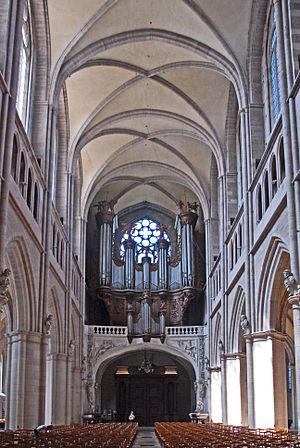
La cathédrale Saint-Bénigne de Dijon est une église orientée de style gothique du XIIIᵉ siècle située dans le centre sauvegardé de Dijon en Côte-d'Or. L'édifice est dédié à saint Bénigne de Dijon. Abbatiale de l'abbaye Saint-Bénigne de Dijon devenue tardivement cathédrale en 1792 à la suite de l'église Saint-Étienne de Dijon qui avait reçu la première le siège de l'évêché de Dijon créé en 1731, elle est classée aux monuments historiques depuis 1862 et la crypte est classée aux monuments historiques depuis 1846. Il s'agit de l'édifice le plus grand de Dijon avec une hauteur de 93 mètres.